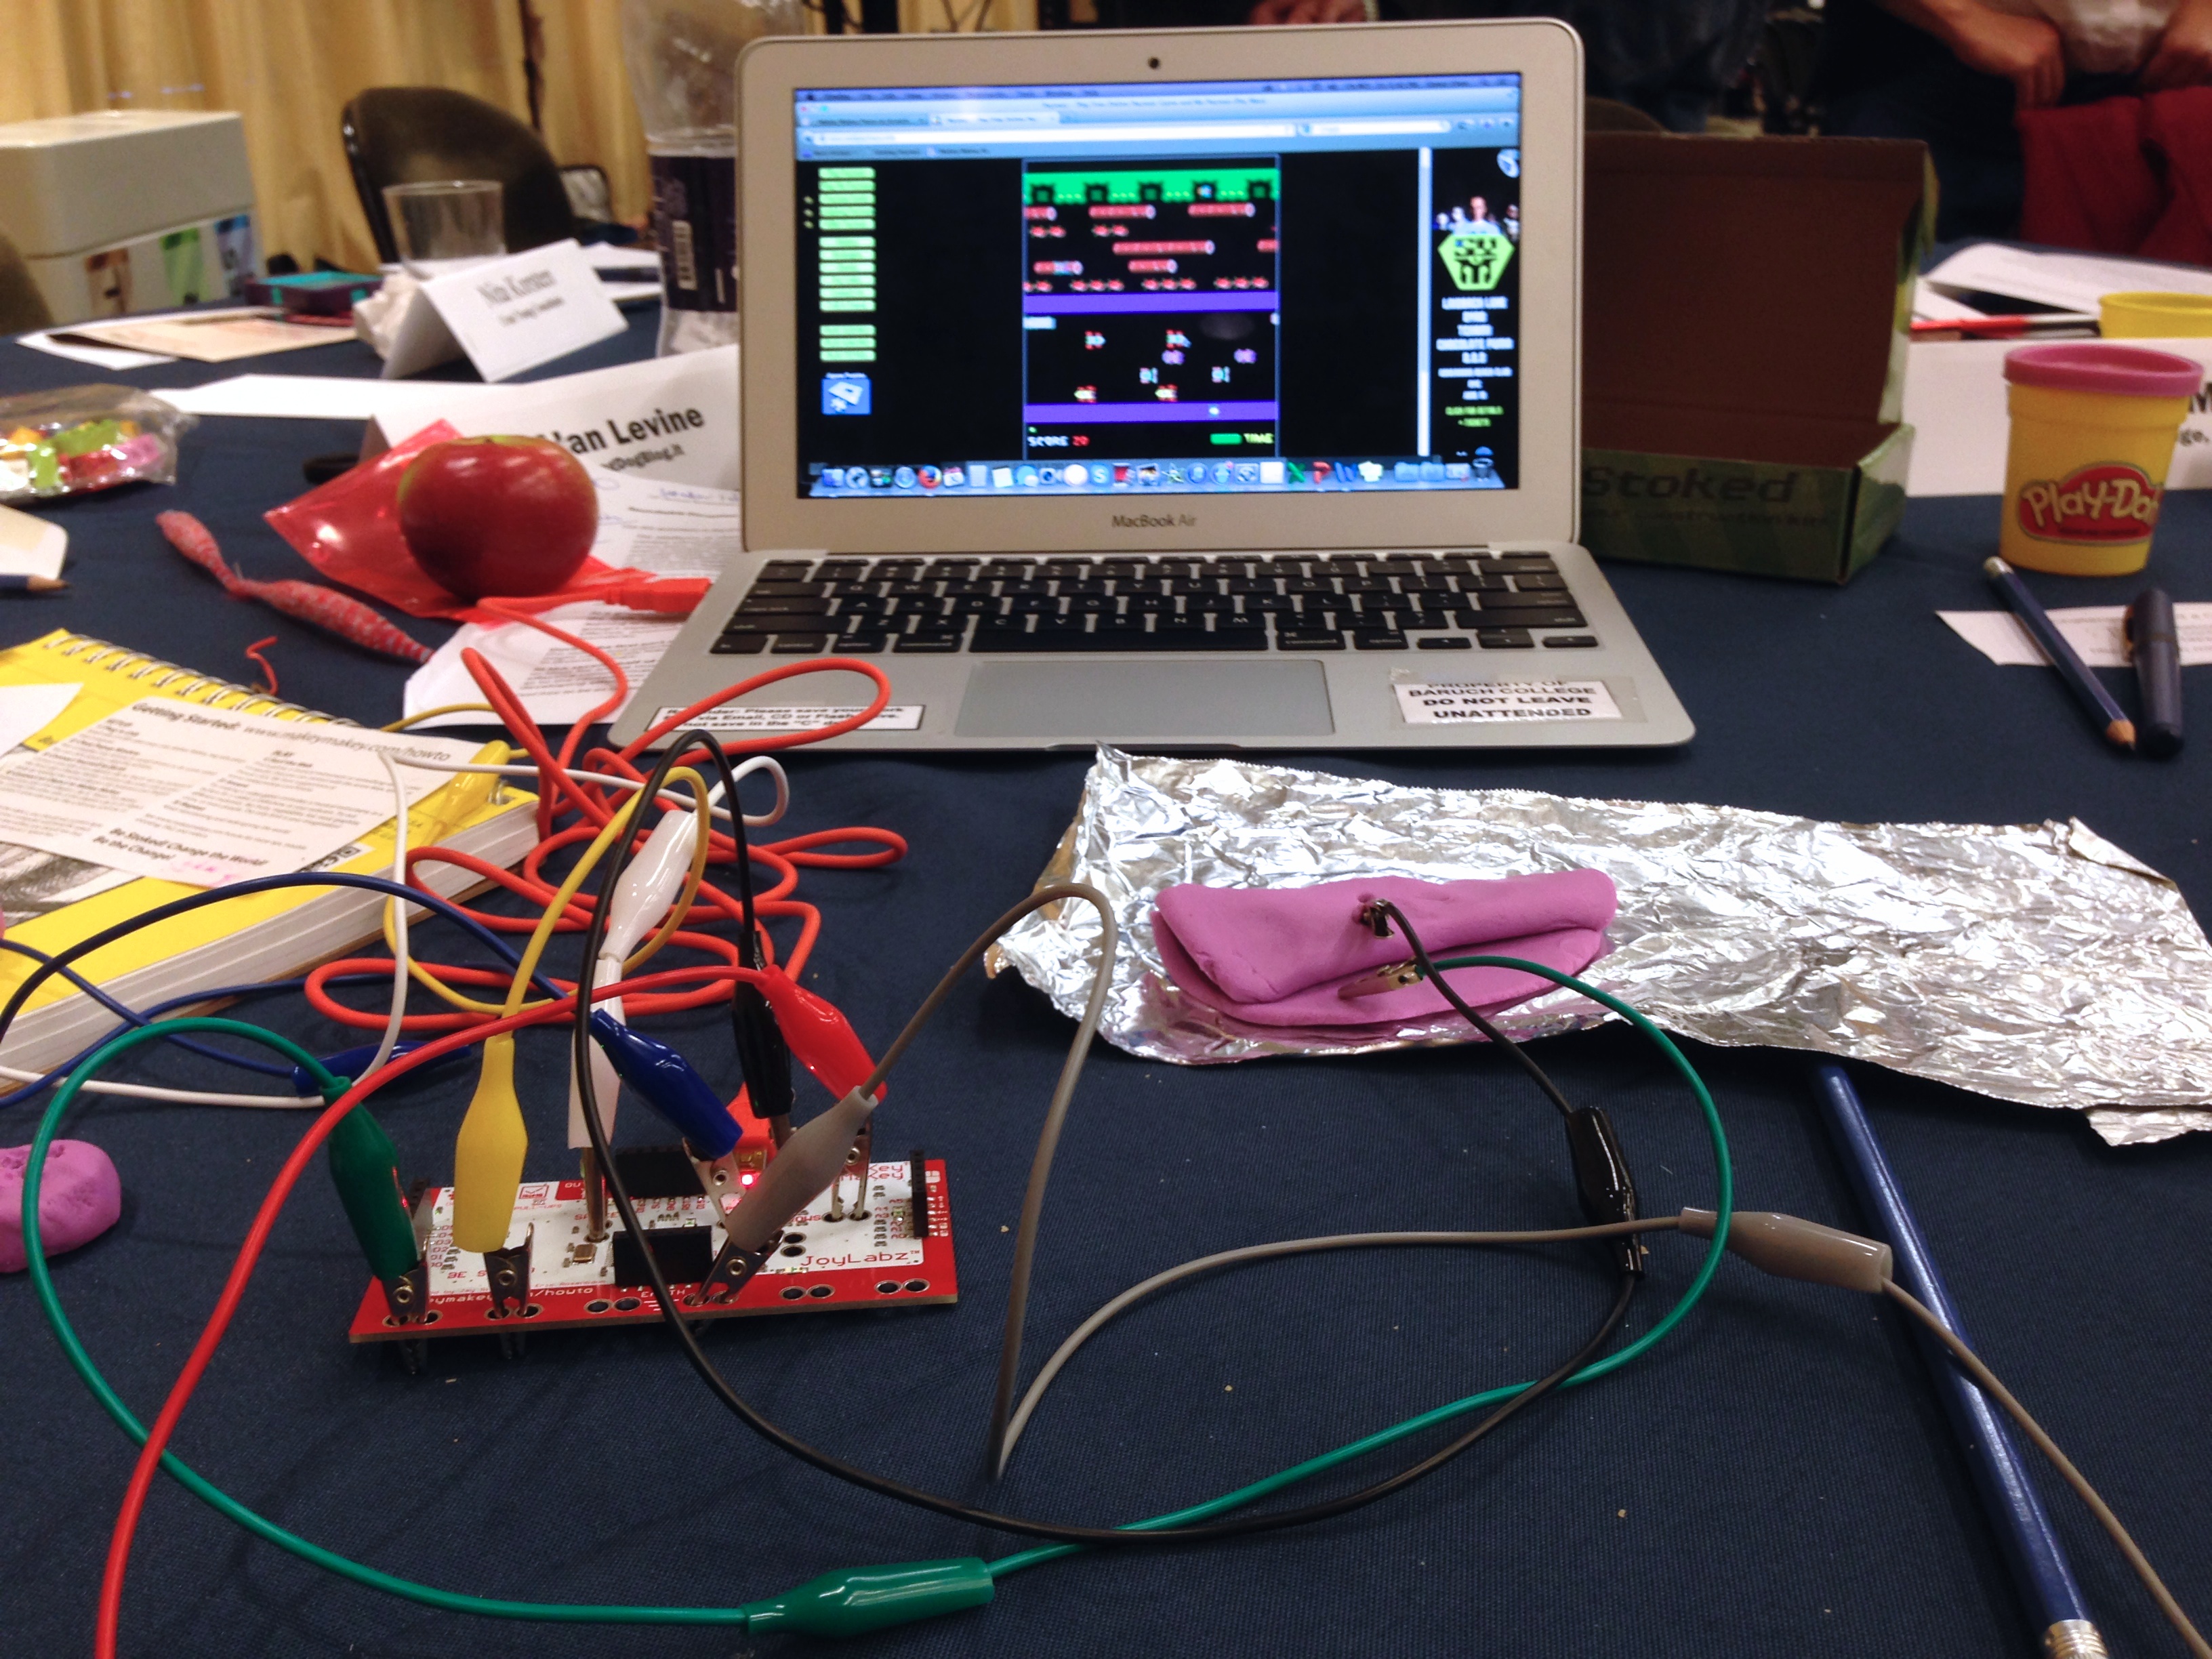
technology, color, gadget, art, electronics, blsci, personal computer hardware, display device